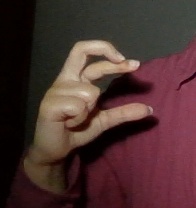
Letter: thal